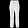
Label: Trouser